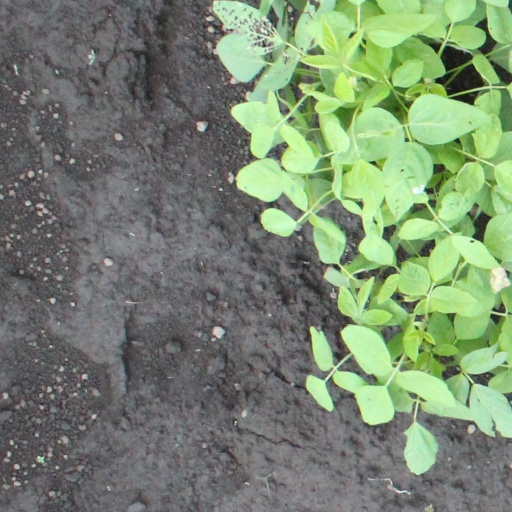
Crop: soybean